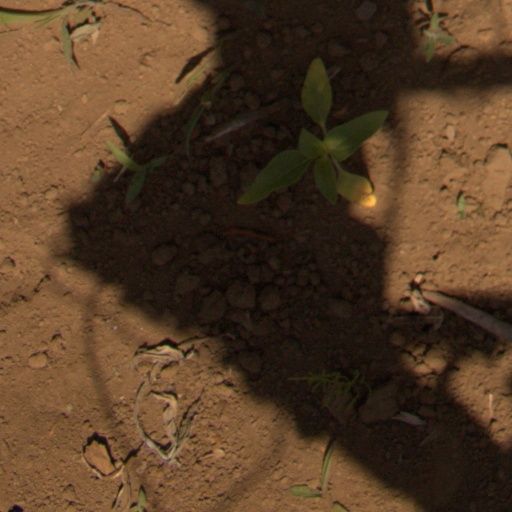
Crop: Jerusalem artichoke